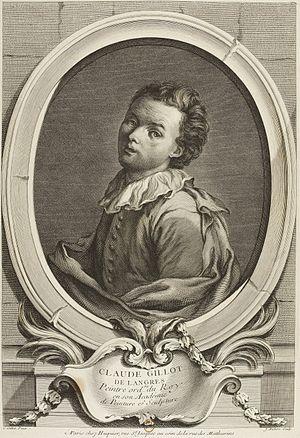
Portrait de Claude Gillot
Claude Gillot, né le 28 avril 1673 à Langres et mort le 4 mai 1722 à Paris, est un peintre, graveur, illustrateur et décorateur de théâtre français, souvent désigné sous le nom de « maitre de Watteau ».